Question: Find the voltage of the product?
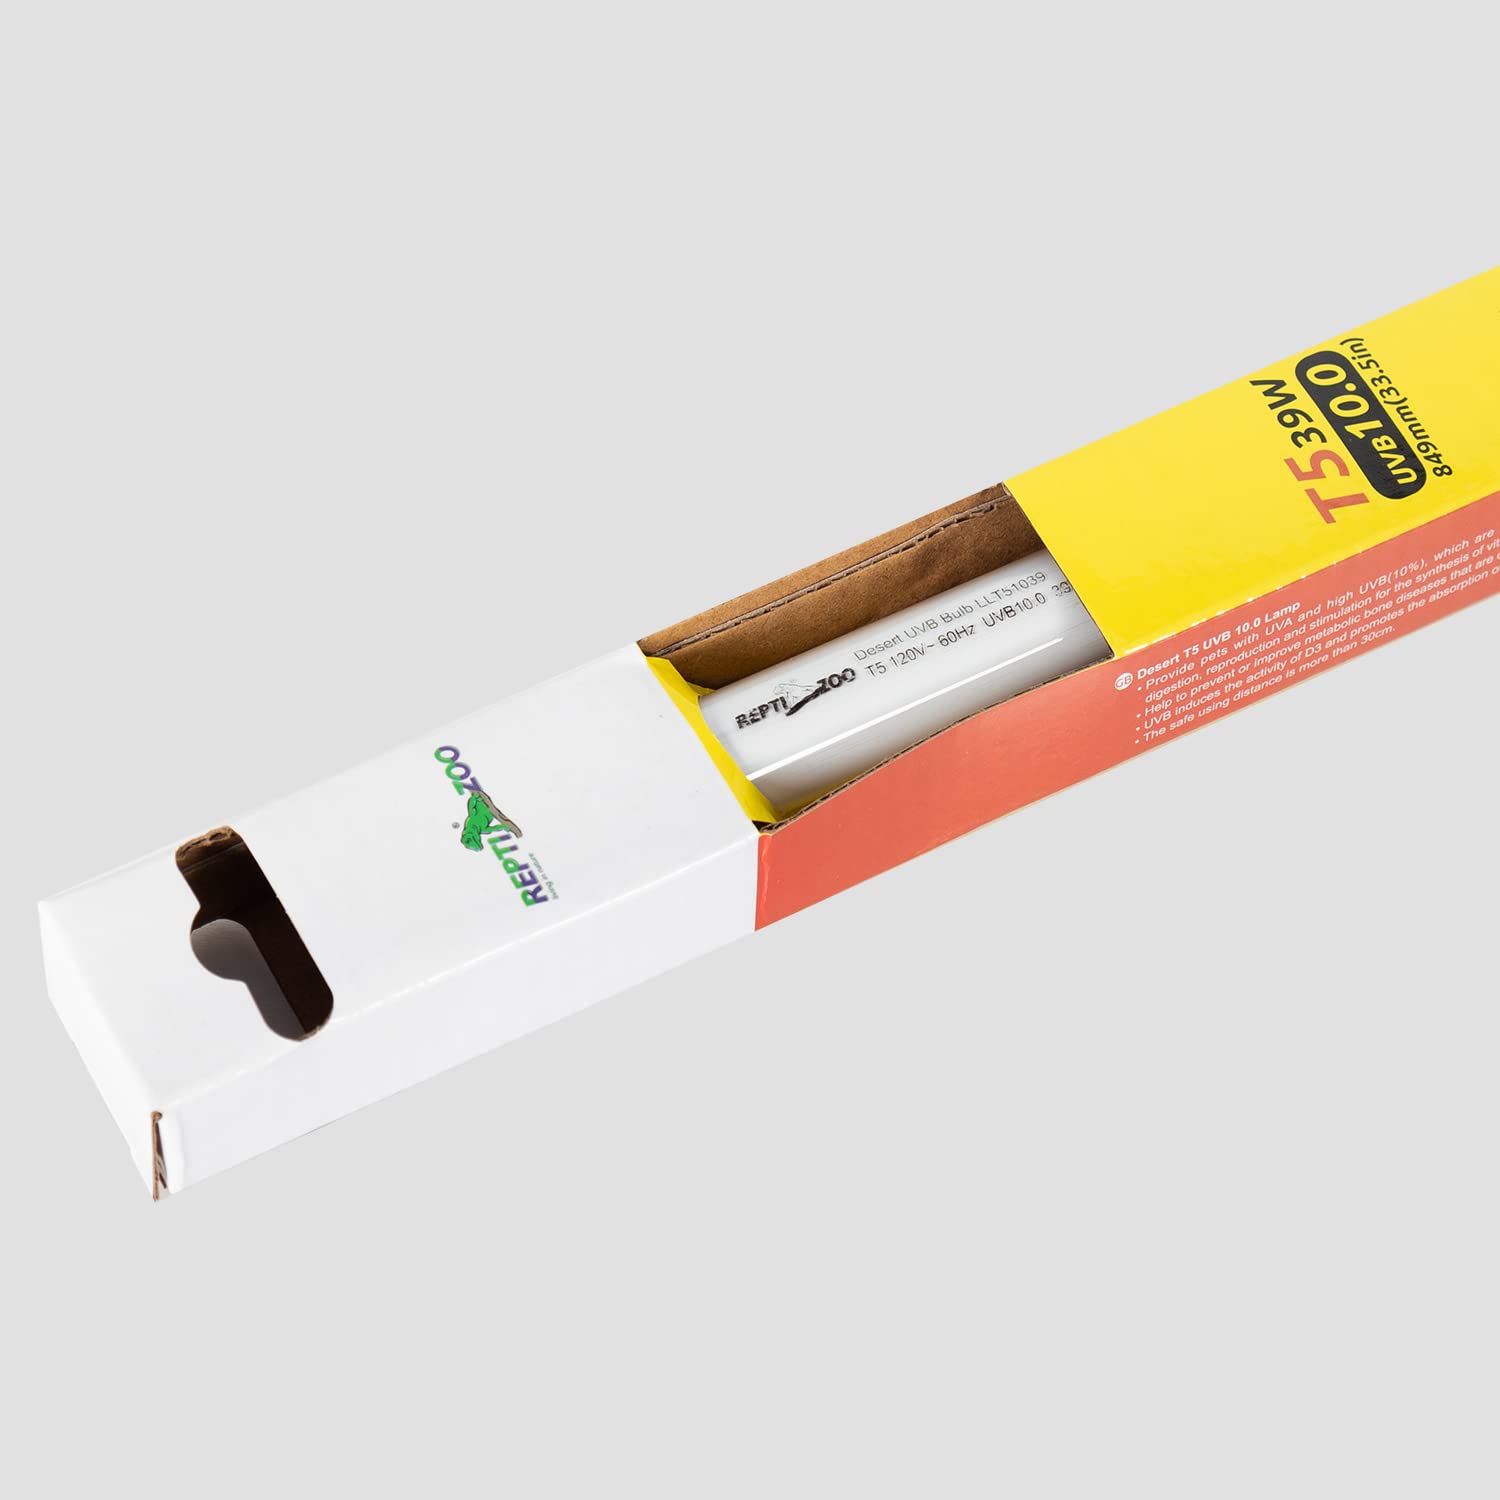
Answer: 120.0 volt